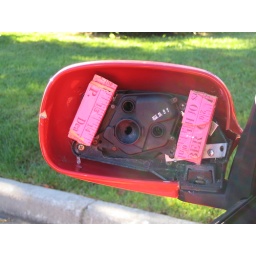
This is my car mirror in the process of getting fixed.